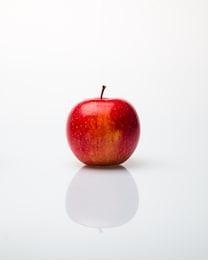
Label: apple